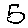
Label: 5